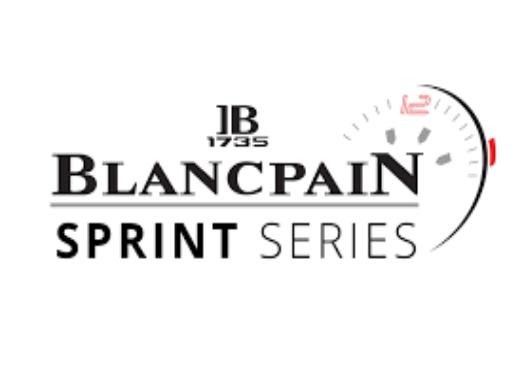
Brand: Blancpain
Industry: Electronic